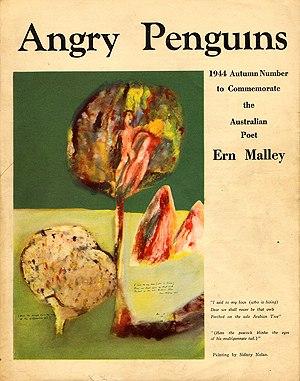
Ernest Lalor Malley, connu sous le nom Ern Malley, est un poète fictif et la figure centrale du plus célèbre canular littéraire d'Australie, communément appelé canular Ern Malley ou affaire Ern Malley.